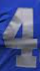
Number: 4